Bosscha Observatory

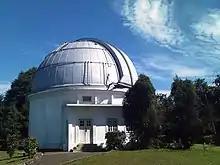

Bosscha Observatory is the oldest modern observatory in Indonesia, and one of the oldest in Asia. The observatory is located in Lembang, West Bandung Regency, West Java, approximately north of Bandung. It is situated on a hilly six hectares of land and is above mean sea level plateau. The IAU observatory code for Bosscha is 299.